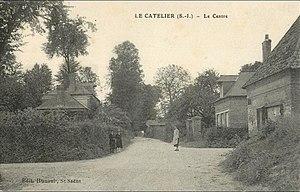
Carte postale
Le Catelier est une commune française située dans le département de la Seine-Maritime en région Normandie.